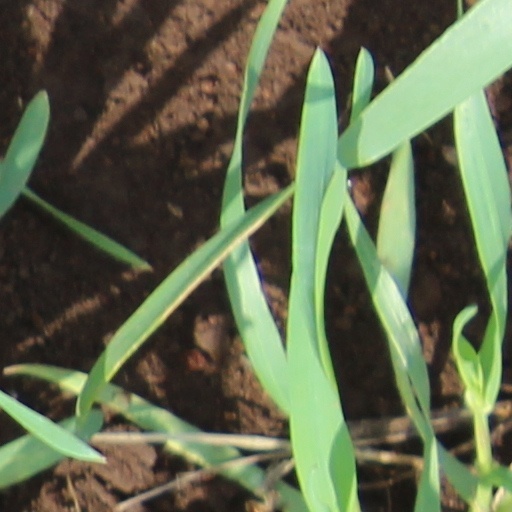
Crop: wheat